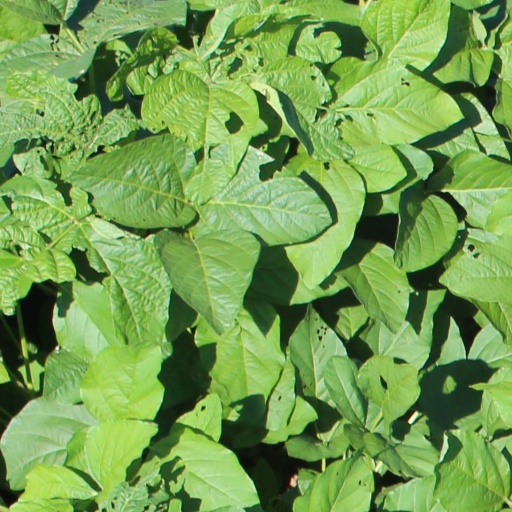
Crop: soybean